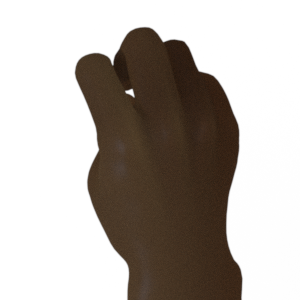
Label: rock